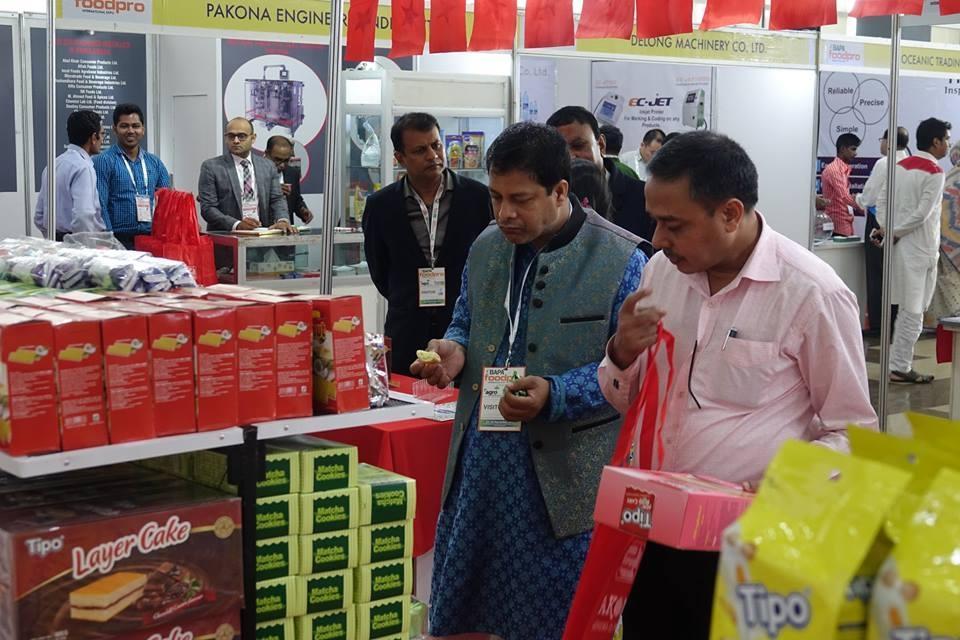
có nhiều người đang xuất hiện ở một khu hội chợ